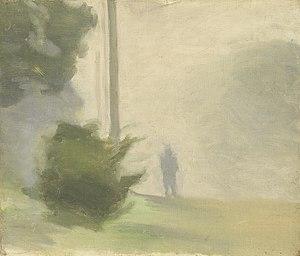
Clarice Beckett est une peintre tonaliste australienne.